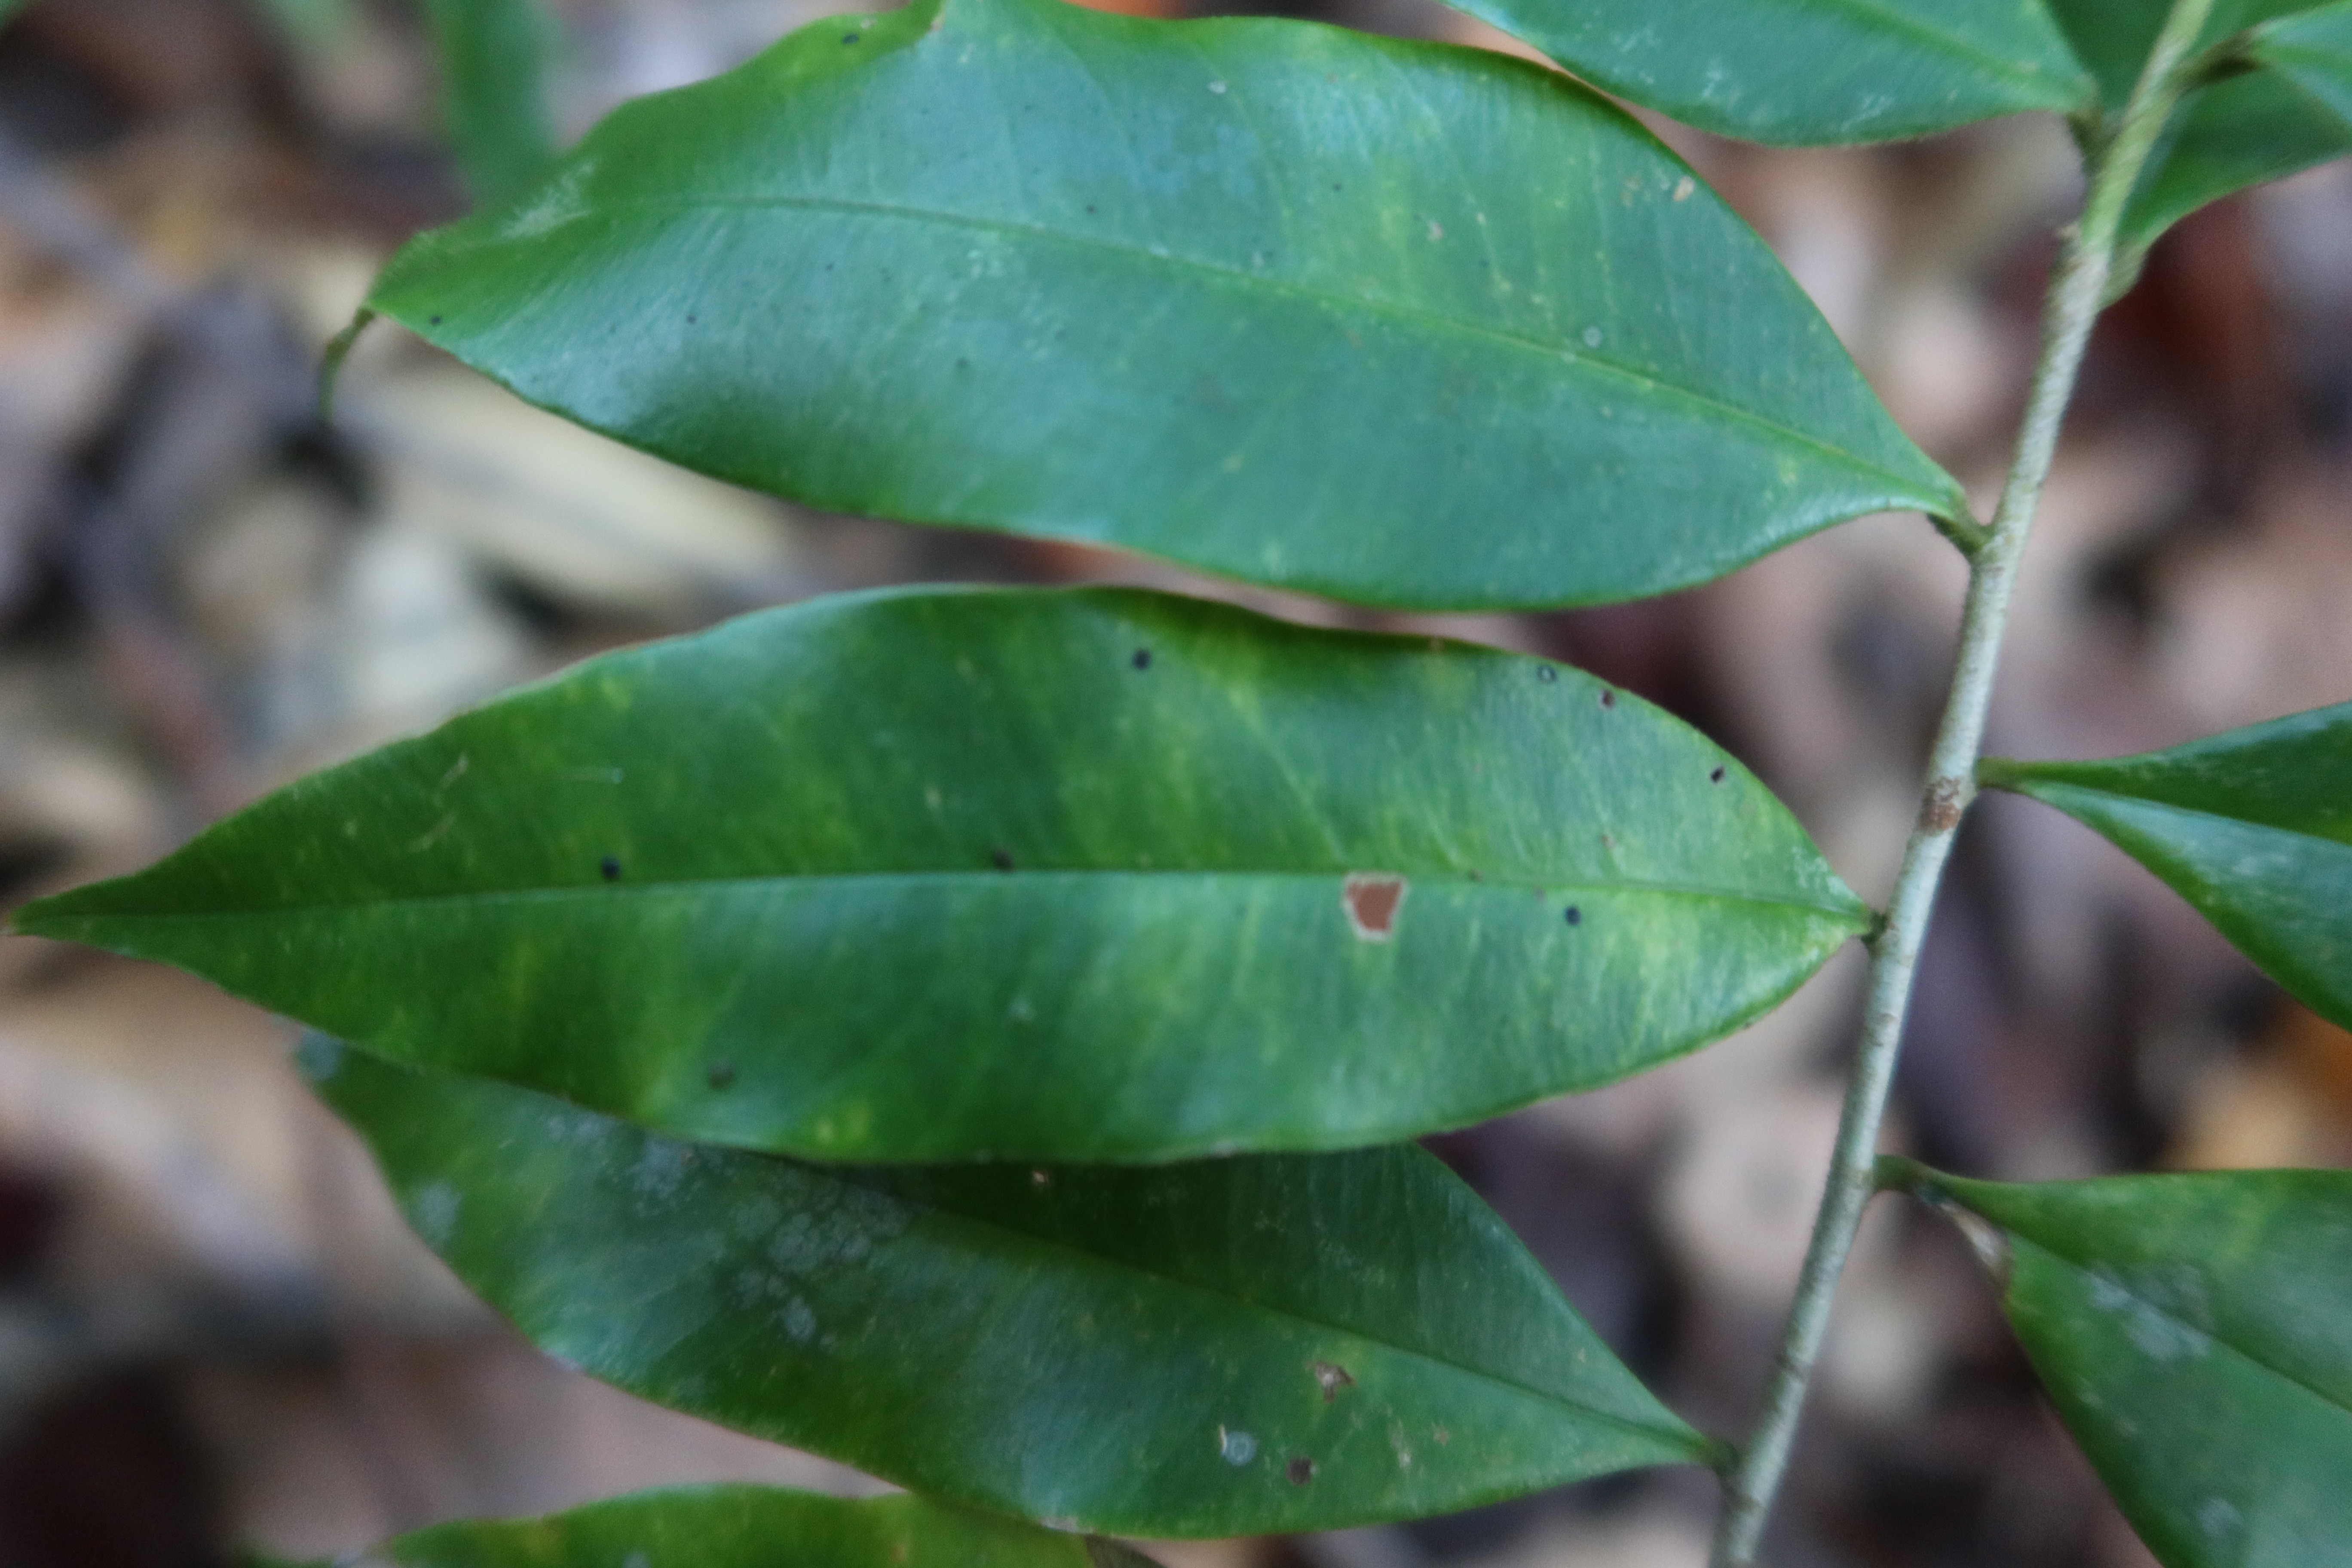
Label: Black spots